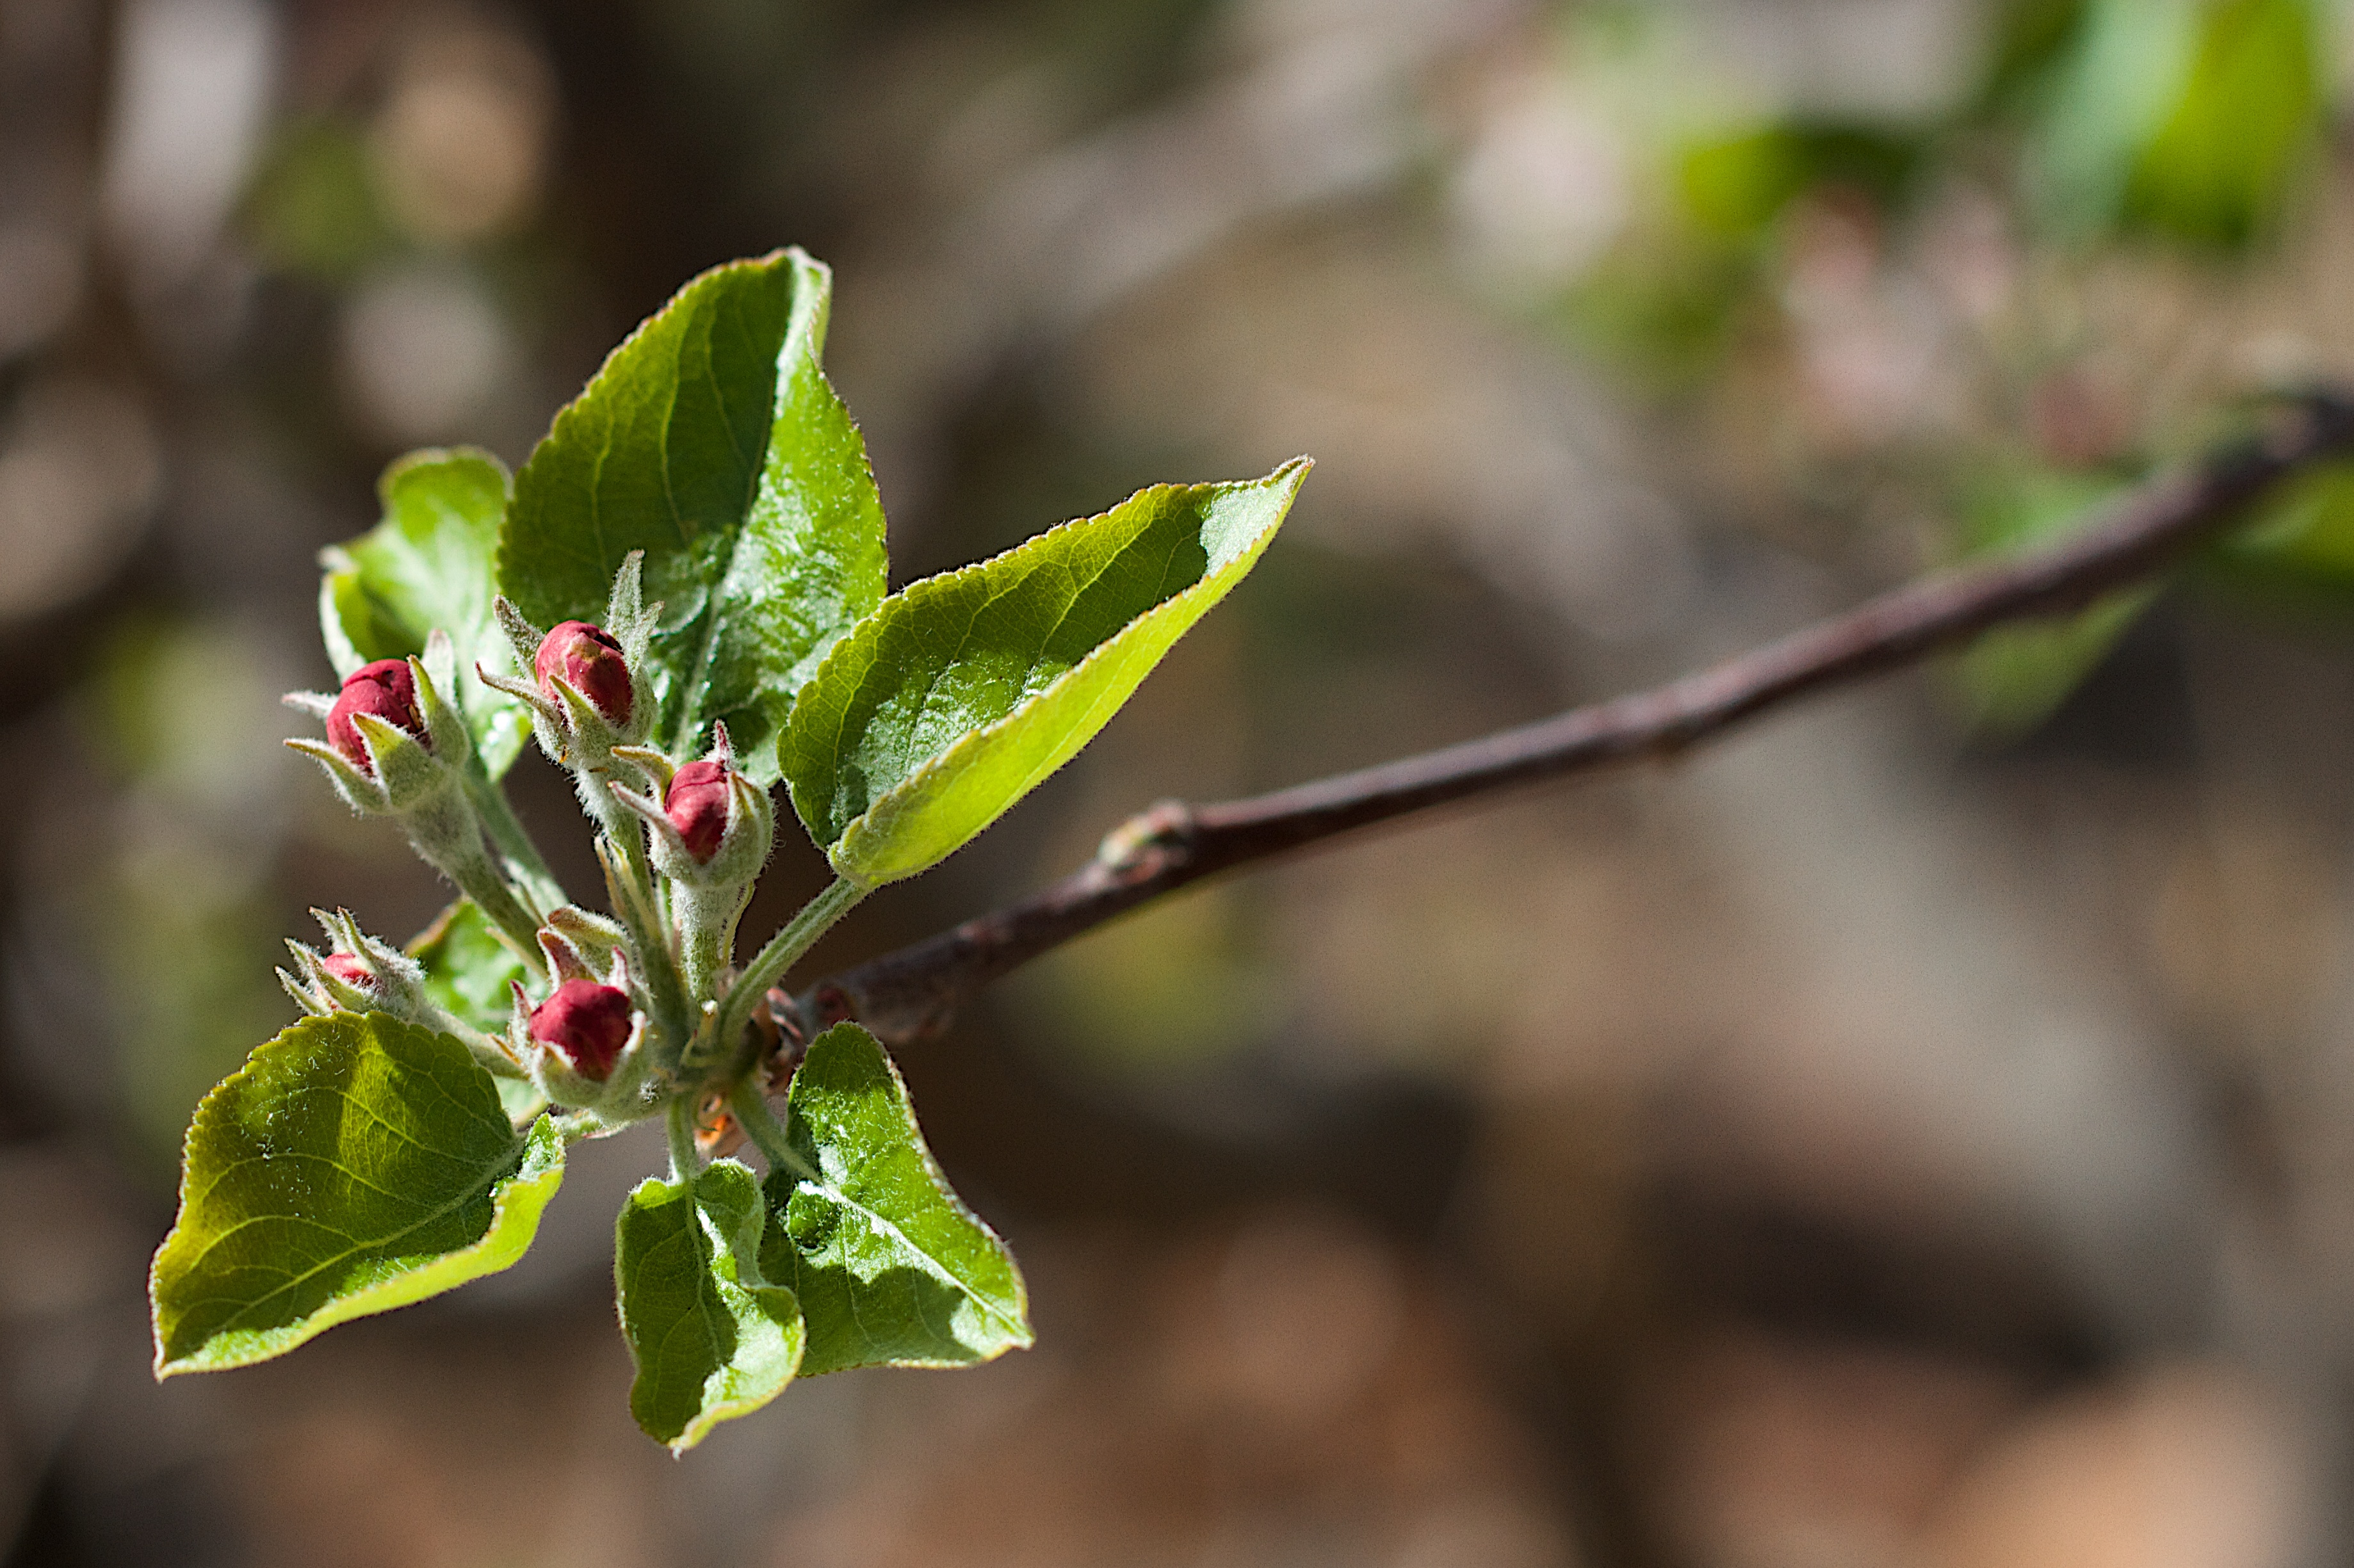
apple, tree, nature, branch, blossom, plant, leaf, flower, green, produce, botany, flora, wildflower, close up, shrub, bud, macro photography, flowering plant, plant stem, woody plant, land plant